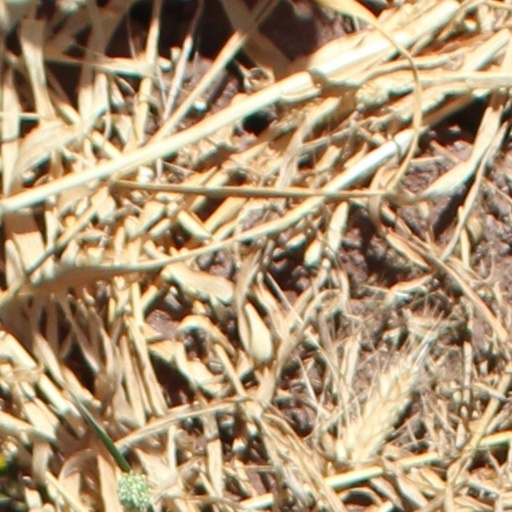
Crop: wheat